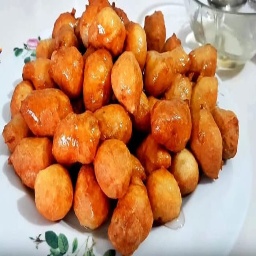
Label: lokma_dessert